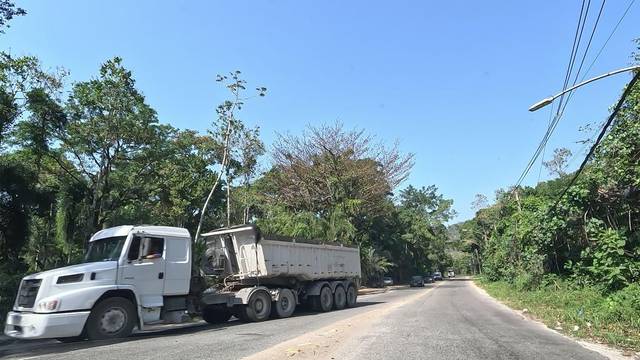
Region: Brazil
Coordinates: -23.011, -43.519